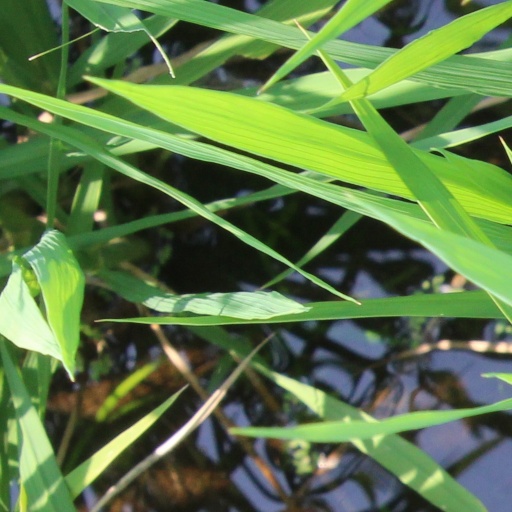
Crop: rice